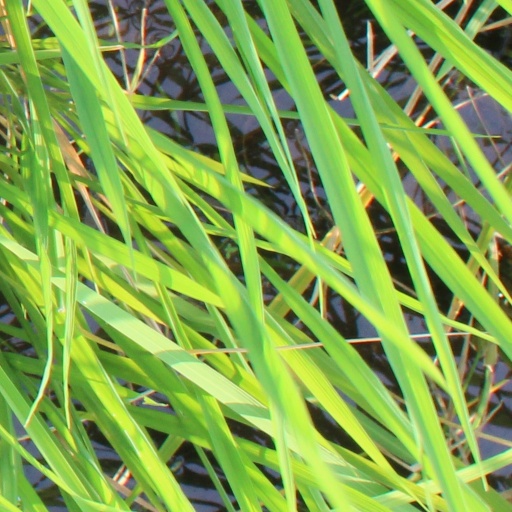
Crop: rice